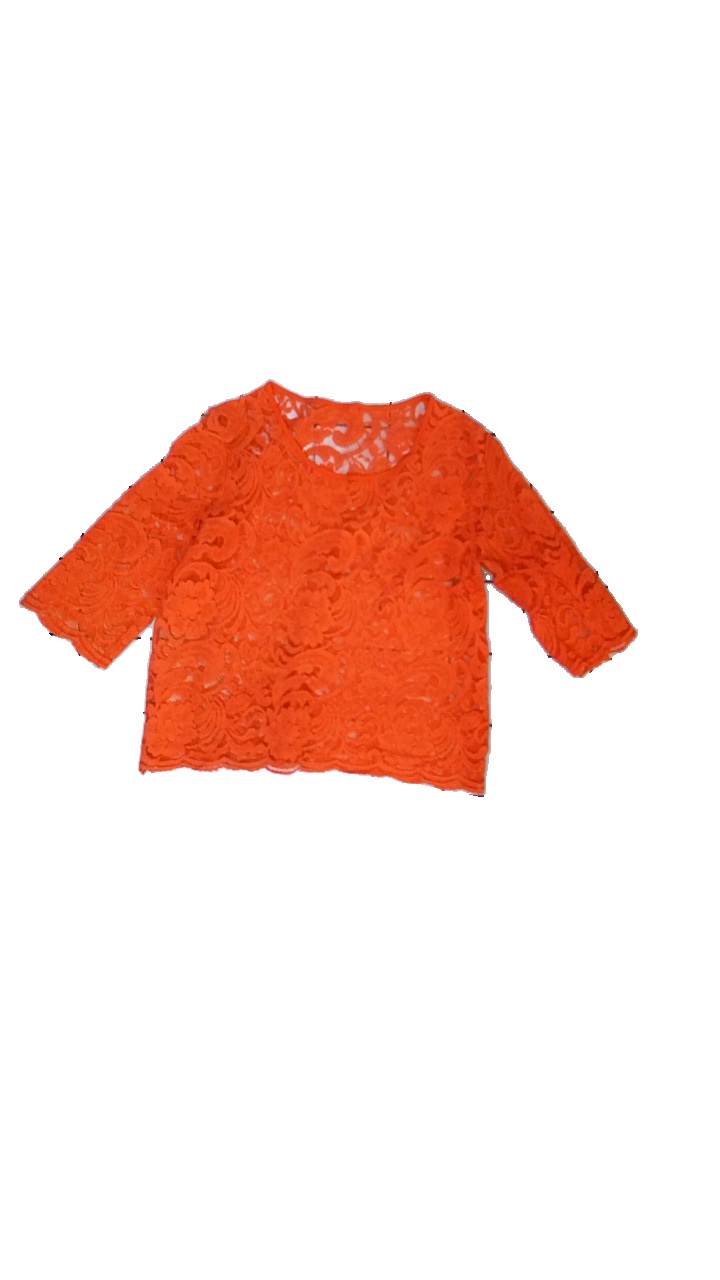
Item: Top (Ladies)
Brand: Missing
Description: broderad tröja
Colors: Orange
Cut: C-collar
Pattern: Floral print
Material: ?
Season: All
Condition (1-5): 4
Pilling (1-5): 4
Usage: Reuse
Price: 50-100